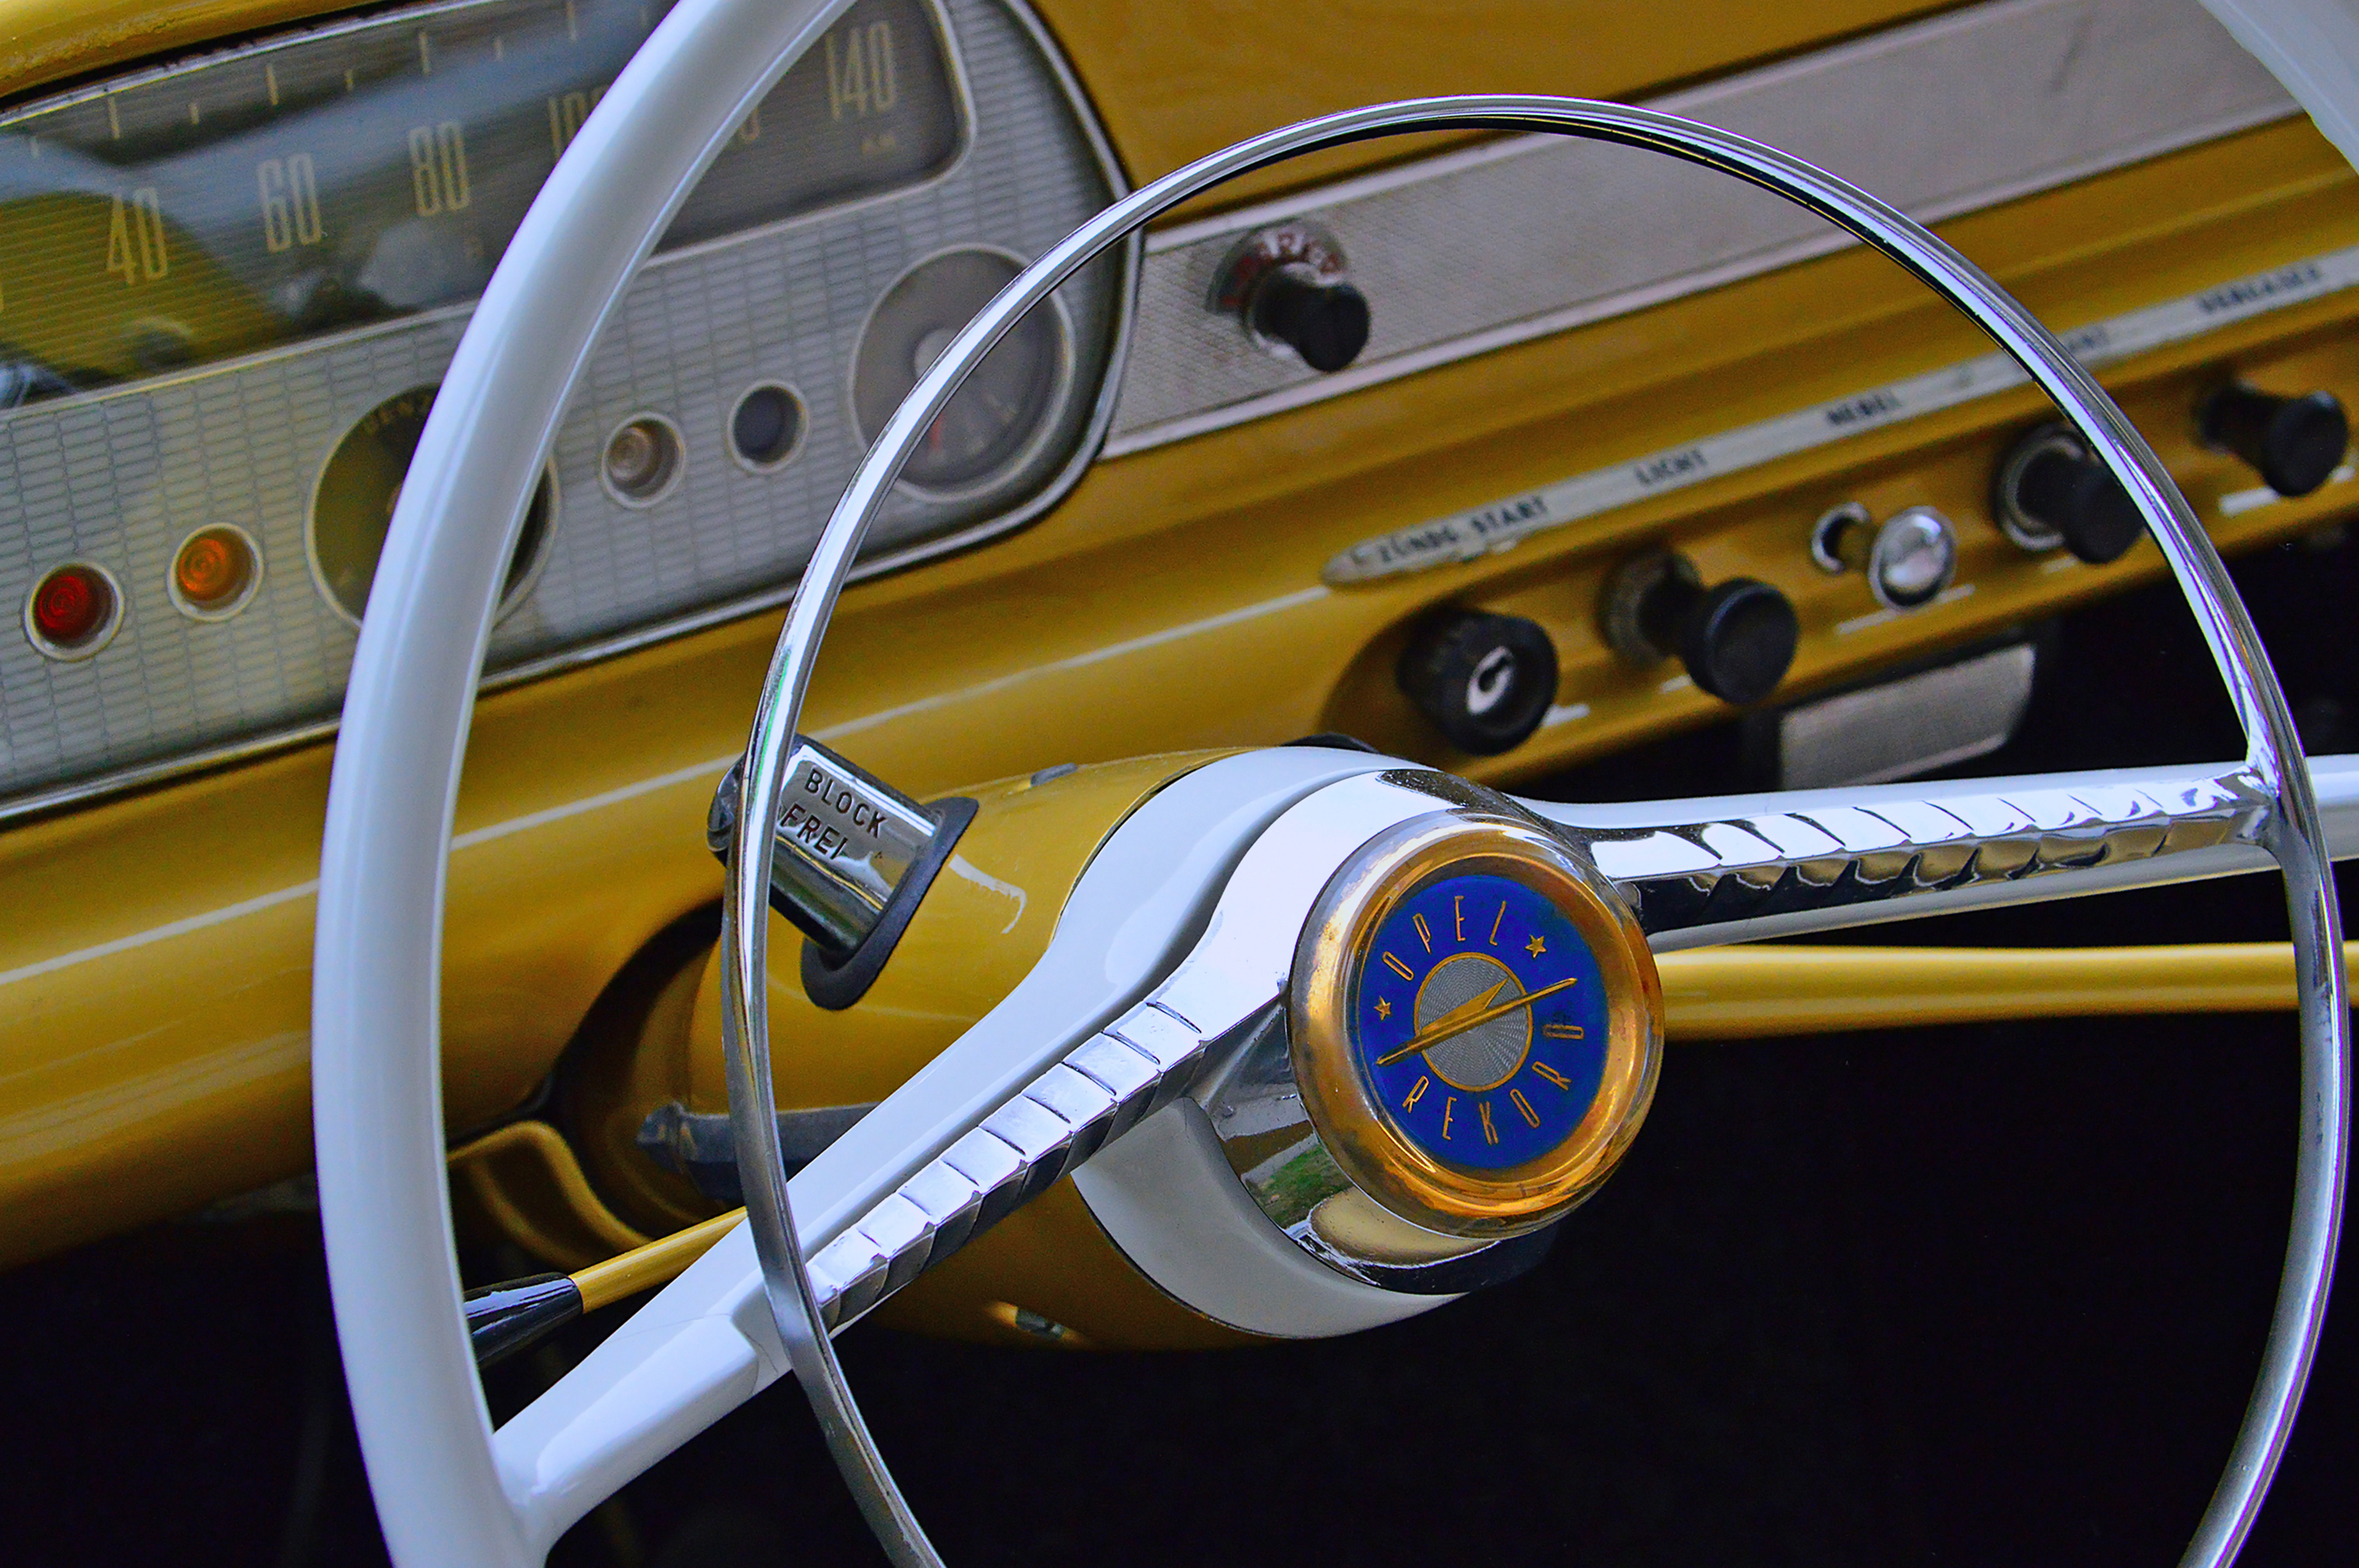
car, classic, vintage, old, wheel, steering, cars, retro, interior, white, transport, black, automobile, antique, luxury, dashboard, vehicle, may, style, chrome, speed, transportation, auto, handle, yellow, motor vehicle, steering part, automotive design, steering wheel, vintage car, automotive exterior